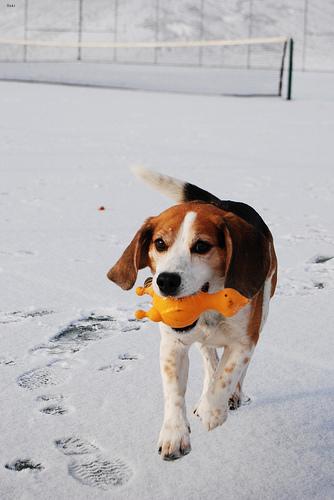
Breed: beagle